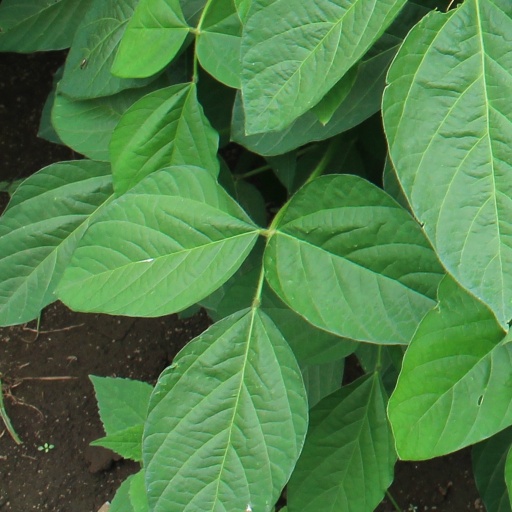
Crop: soybean